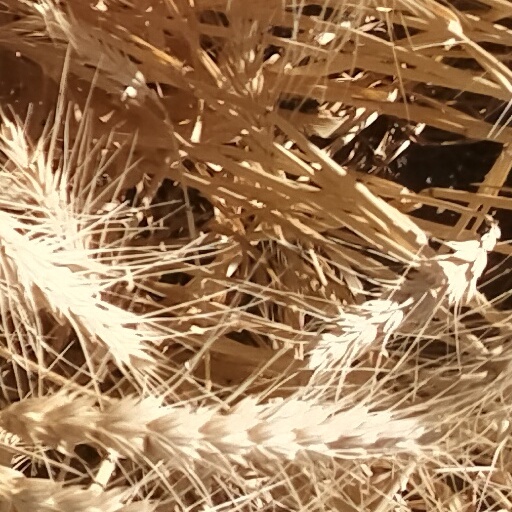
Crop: wheat